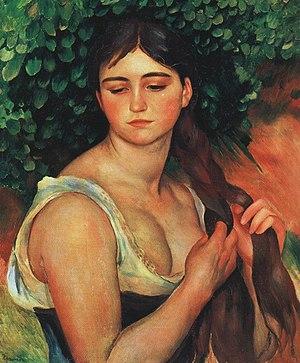
Une tresse ou natte est une manière d'assembler par entrelacement des cheveux, des fils ou faisceaux de fils. Elle est utilisée entre autres dans la confection de cordes. La tresse la plus courante est un entrelacement de trois fils ou faisceaux de fils.
Liste, non exhaustive, des tableaux d'Auguste Renoir qui a réalisé plus de 4 000 toiles :